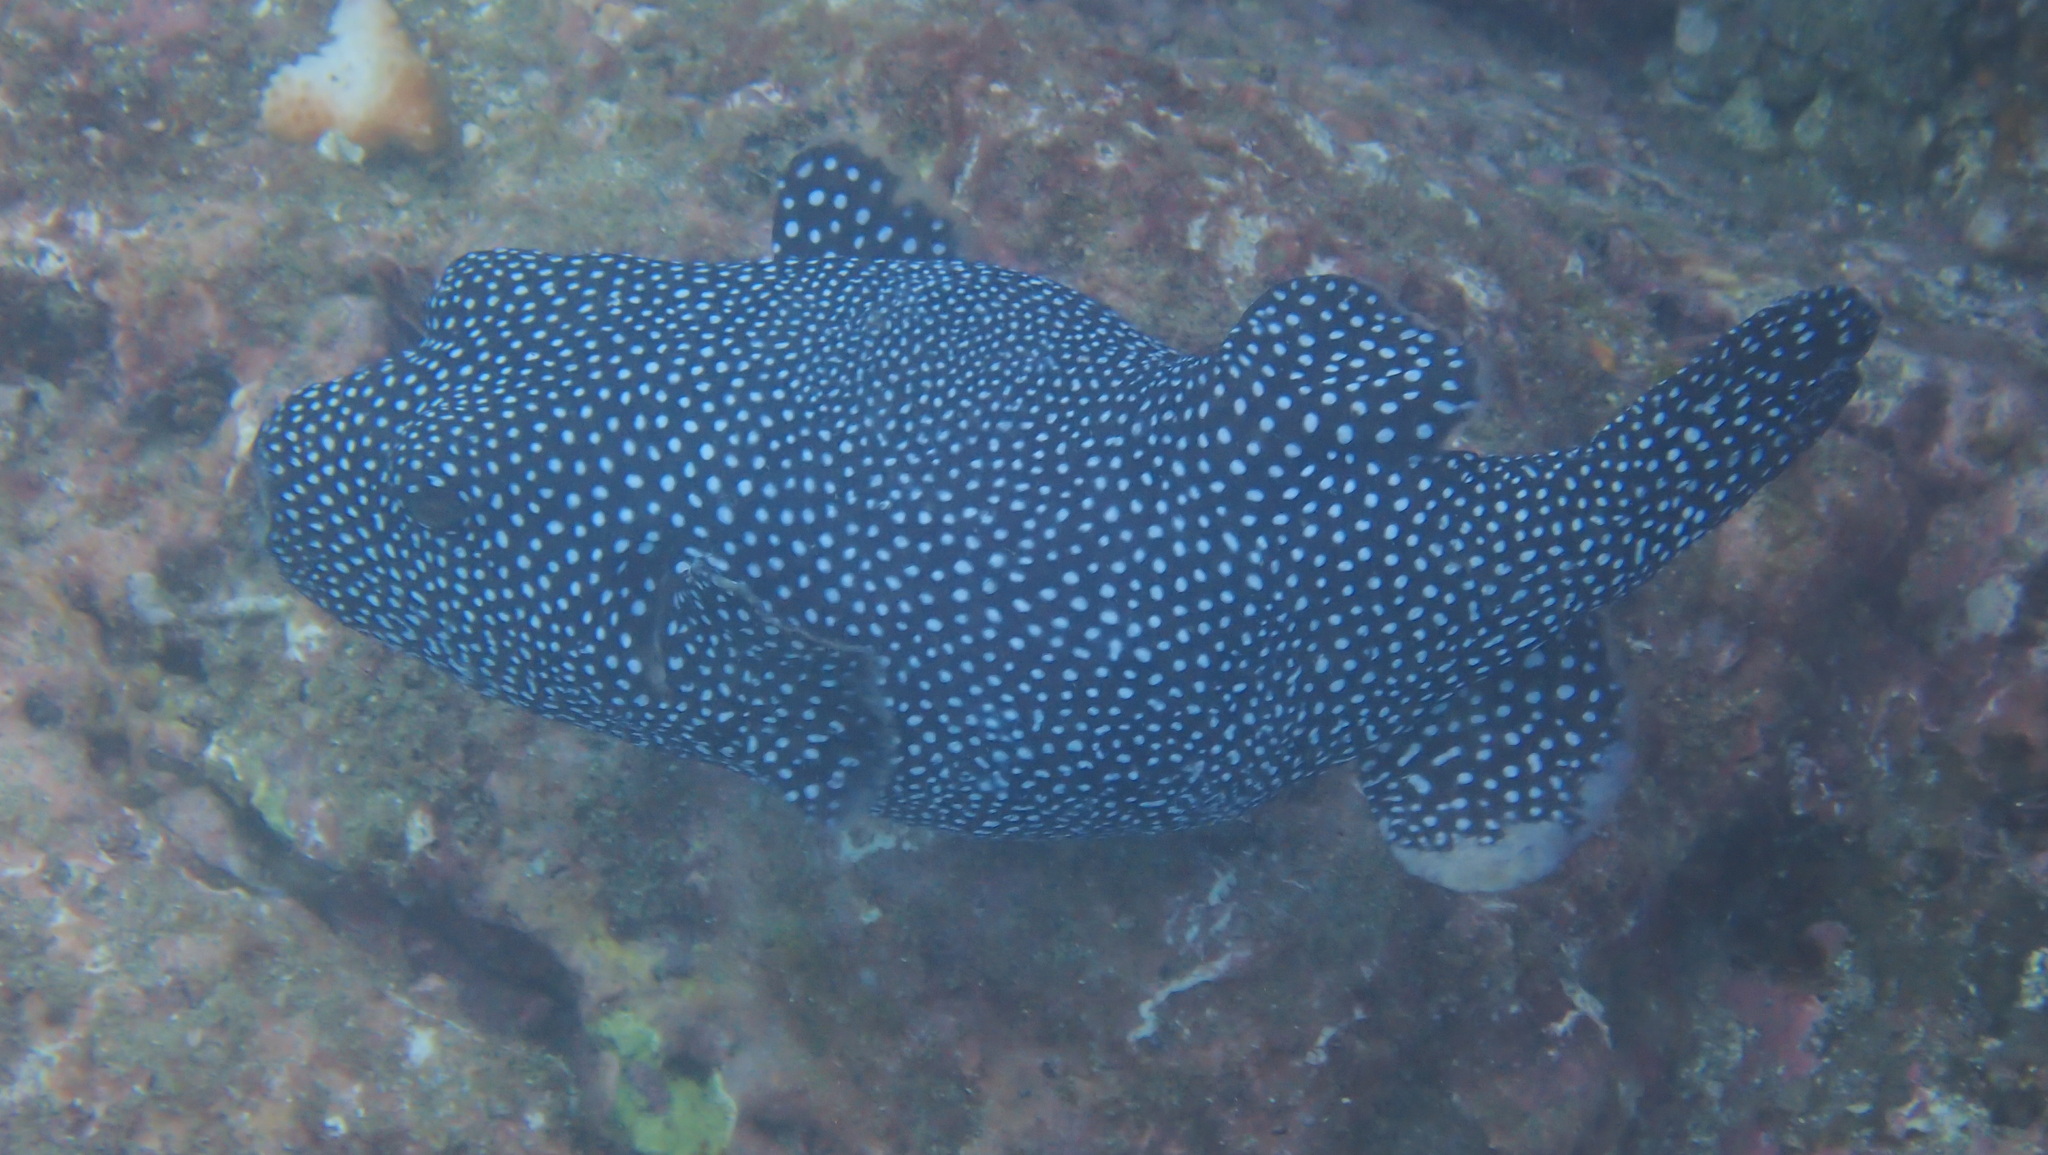
Arothron meleagris (Guineafowl Puffer)